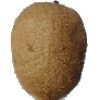
Label: Kiwi 1